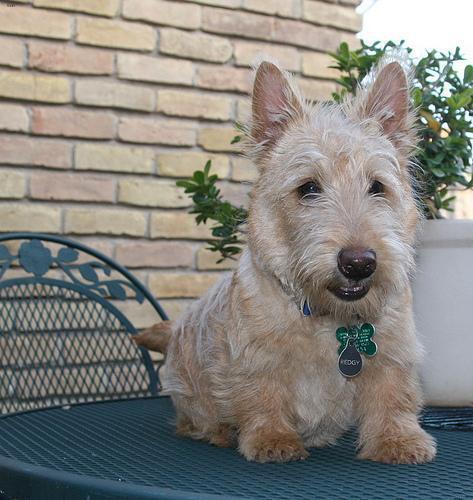
scottish terrier